Declaration of the Rights of Woman and of the Female Citizen

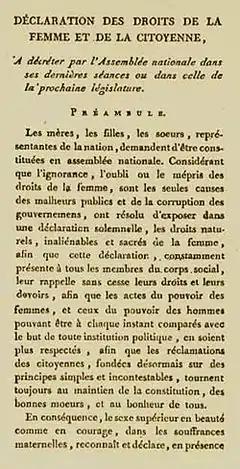
First page of Declaration of the Rights of Woman and of the Female Citizen

The Declaration of the Rights of Woman and of the Female Citizen, also known as the Declaration of the Rights of Woman, was written on 14 September 1791 by French activist, feminist, and playwright Olympe de Gouges in response to the 1789 Declaration of the Rights of Man and of the Citizen. By publishing this document on 15 September, de Gouges hoped to expose the failures of the French Revolution in the recognition of gender equality. As a constitutional monarchist opposed to the execution of the King, de Gouges was accused, tried and convicted of treason, resulting in her immediate execution, along with other Girondists.